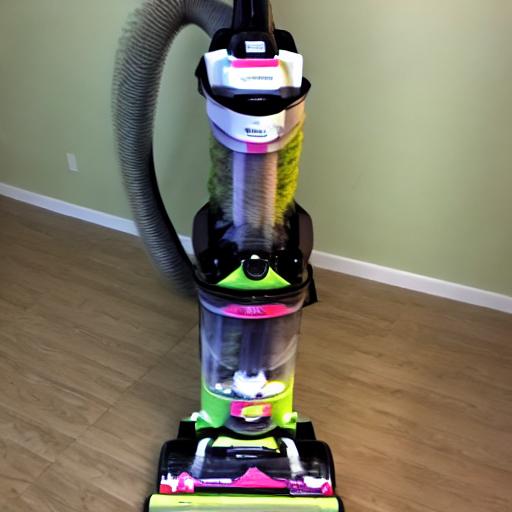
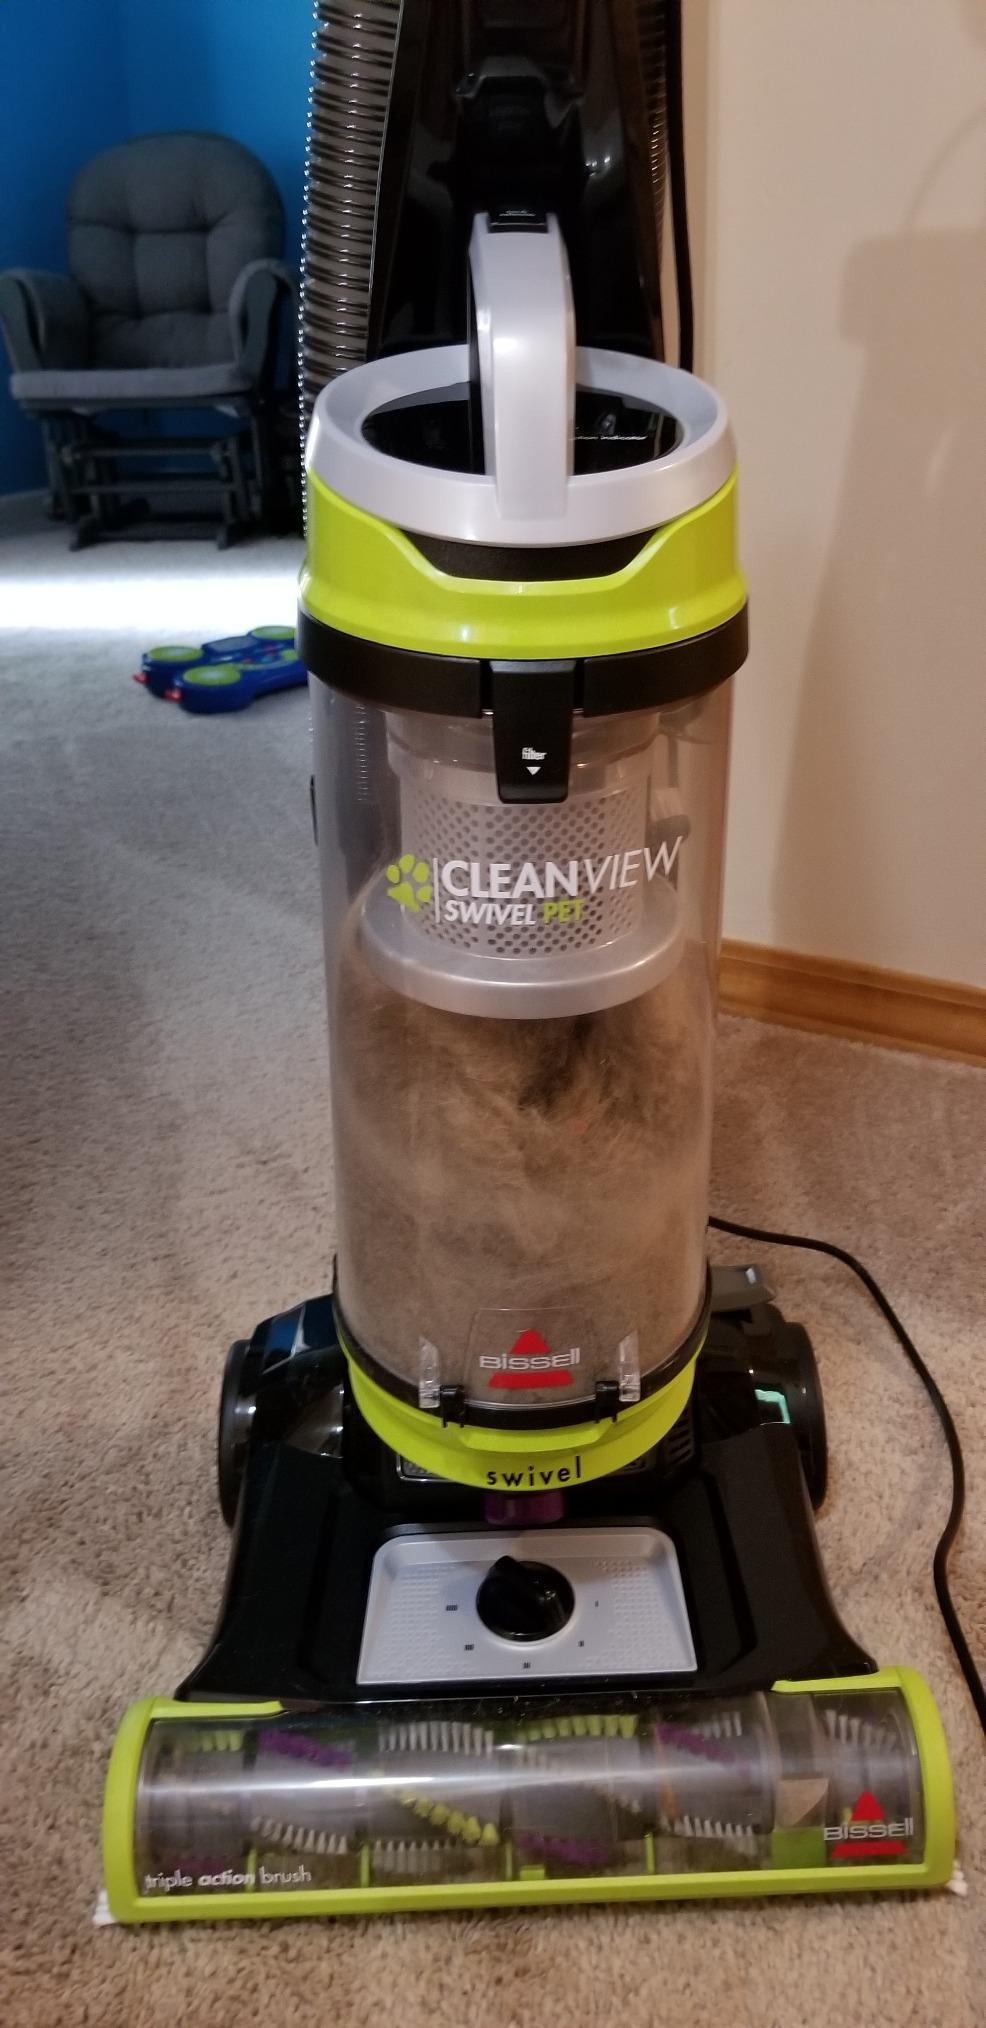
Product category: items_vacuum
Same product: no